Dormakaba

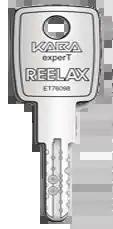
KABA key

dormakaba Holding AG (former Kaba Holding AG) is a global security group based in Rümlang, Switzerland. It employs more than 15,000 people in over 50 countries. It formed as the result of a merger between former Kaba and former Dorma in September 2015 and is publicly traded on the SIX Swiss Exchange.